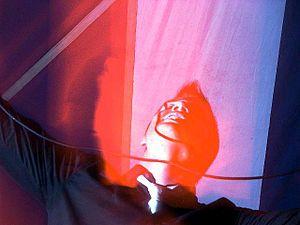
'Dead Poetic est un groupe de post-hardcore américain, originaire de Dayton, dans l'Ohio. Le groupe faisait partie du label Tooth & Nail Records jusqu'en 2007, à l'annonce de leur pause.